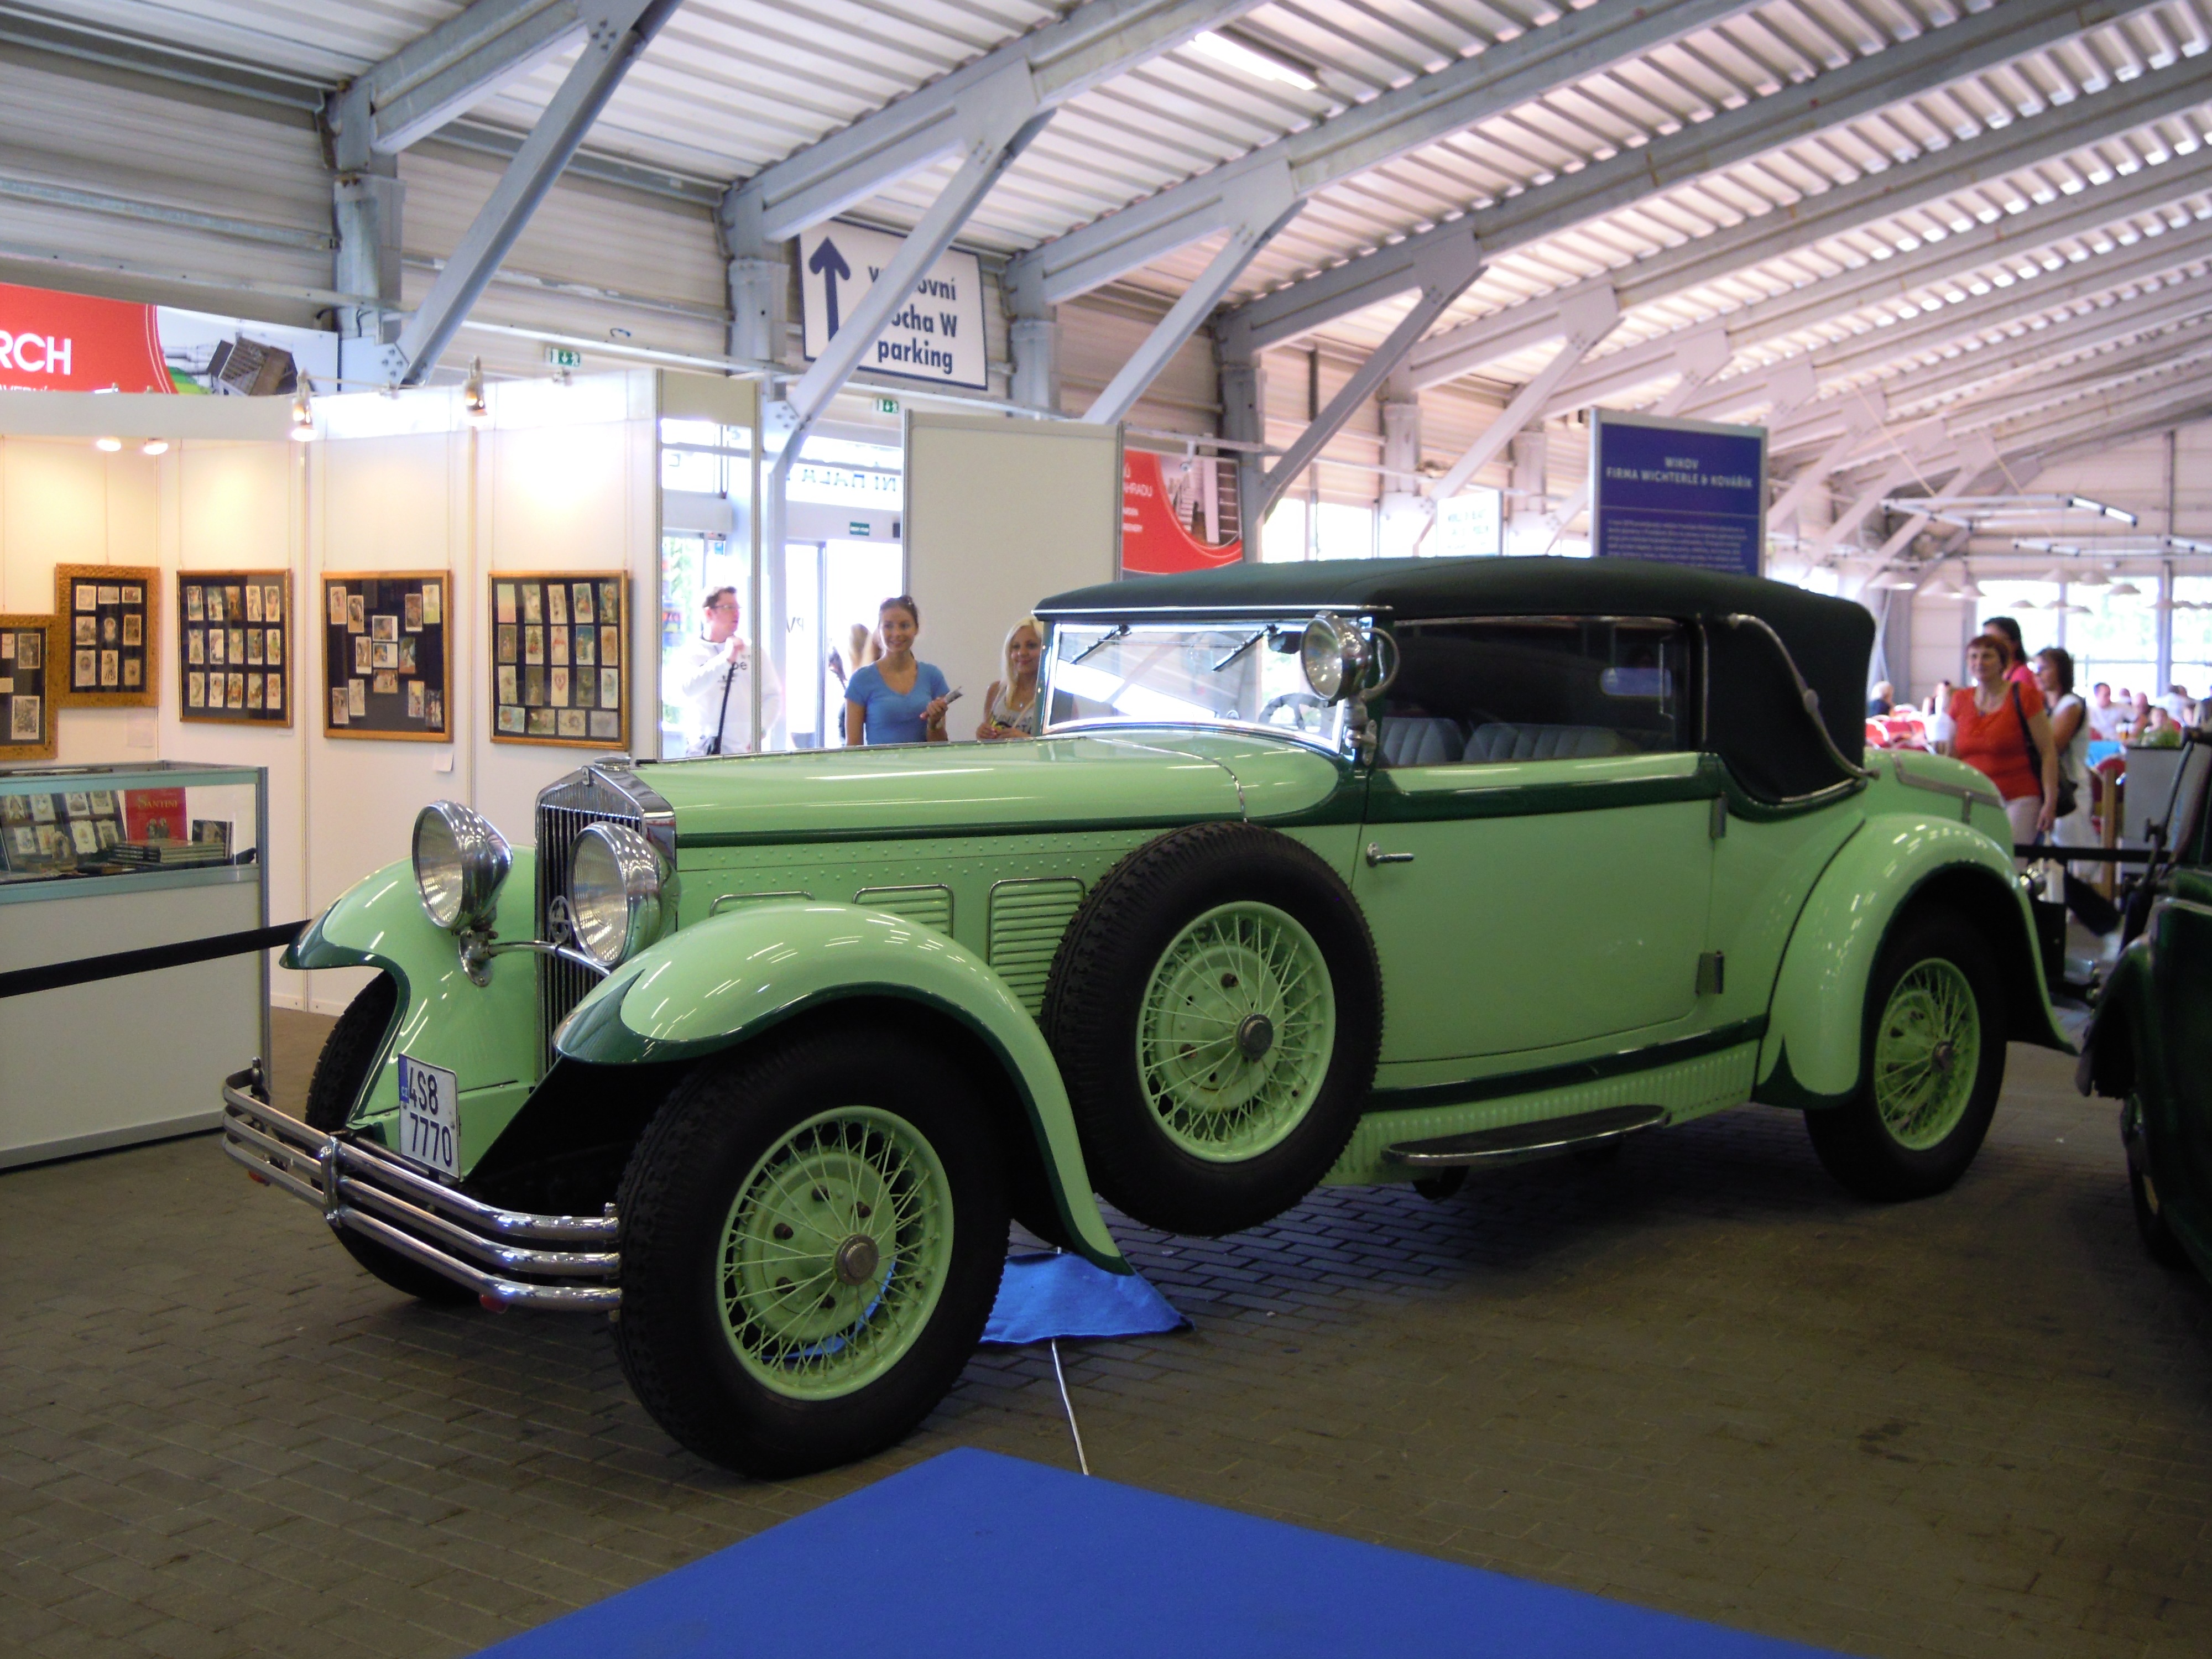
car, vehicle, auto, classic car, motor vehicle, vintage car, sedan, history, veteran, antique car, land vehicle, touring car, automobile make, luxury vehicle